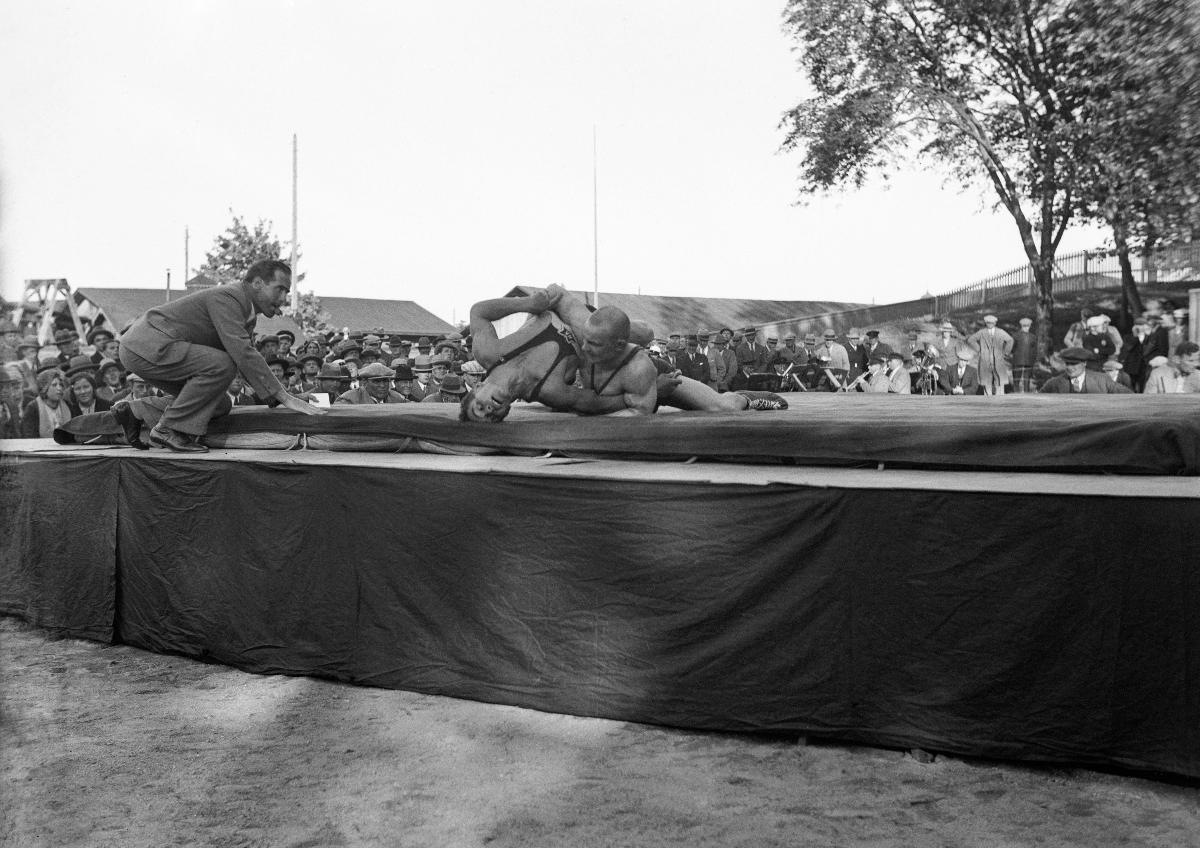
Painia. Olympialaisten karsinta Hesperian puistossa
Brottning. Olympiska uttagningstävlingen i Hesperiaparken; Wrestling. Finnish qualification for the Olympics at Hesperia park
sisällön kuvaus: Olympialaisten painin karsinta Hesperian puistossa Helsingissä 12.6.1932. content description: Finnish qualification for the Olympics in wrestling at Hesperia park in Helsinki 12.6.1932. innehållsbeskrivning: Olympiska uttagningsbrottningar i Hesperiaparken i Helsingfors 12.6.1932.
Kuvaaja: Sundström, Hugo, kuvaaja
Vuosi: 1932
Paikka: Suomi, Uusimaa, Helsinki
Aiheet: paini; painijat; olympialaiset; karsinnat; HBL; wrestling; wrestlers; Olympics; sports; qualification; competition; contest; olympics; brottning; brottare; olympiska spelen; sport; idrott; uttagning; olympiaden